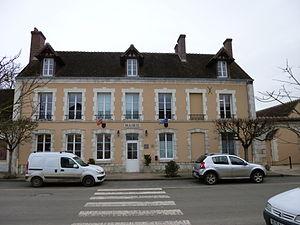
Saint-Maurice-sur-Aveyron, Loiret, région Centre, France. La mairie, installée là depuis 2008 ou date proche. Elle était auparant installée à l'extrémité sud de la rue des Pommiers
Saint-Maurice-sur-Aveyron est une commune française située dans le département du Loiret en région Centre-Val de Loire.